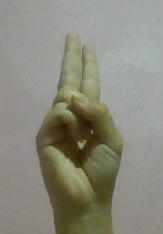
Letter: taa